Zenith Data Systems

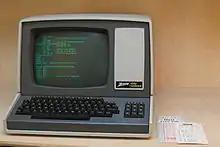
The Zenith Data Systems Z-19 CRT-display terminal

Zenith Data Systems Corporation (ZDS) was founded in October 1979 following the US$64.5-million acquisition of the Heath Company from Schlumberger Limited by the Zenith Radio Company. The company's initial headquarters were located in Heath's own headquarters in St. Joseph, Michigan. Edward J. Roberts, who joined the Zenith Radio Company in 1971, was named ZDS's first president. Heath was a manufacturer of microcomputers and do-it-yourself electronics kits, the latter sold under the Heathkit brand; meanwhile, Zenith Radio Company (later Zenith Electronics) had long been a market leader in the American electronics industry, particularly with radios and television sets.